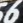
Number: 6